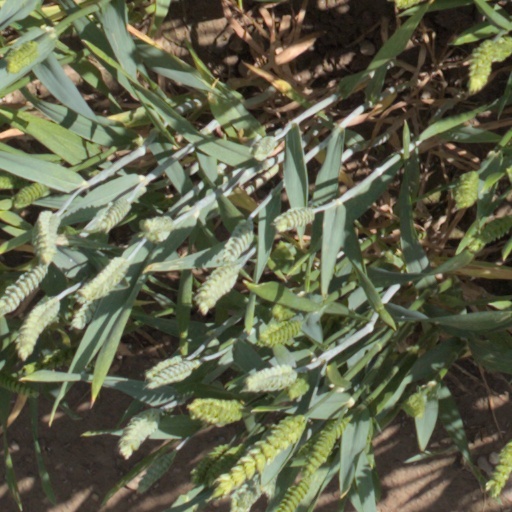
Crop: wheat